Answer in natural language. Considering the relative positions, where is Doorway (marked A) with respect to blue framed coastal marine wall decor (marked B)? Choose between the following options: right or left
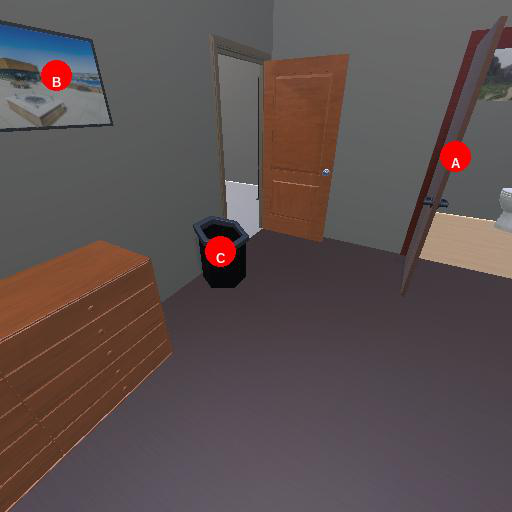
<answer>right</answer>